Mission: Impossible (1998 video game)

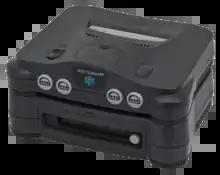
Developers originally intended to support Nintendo's 64DD floppy drive peripheral.

"Mission: Impossible" was announced in May 1996 as one of the first Nintendo 64 games, half a year before the console's launch. It was originally in development under a team from Ocean that was based in San Jose, California. Ocean, which was famous for creating numerous licensed video games, including successful games such as "Batman" and "Jurassic Park", decided to create "a spy simulation" game that would be worthy of the "Mission: Impossible" film. Because the yet unreleased Nintendo 64 was a relatively unknown platform when production started, "Mission: Impossible" was initially envisioned as an ambitious PC game. Versions for the 32X, Mega Drive, Sega Saturn, and SNES were also planned. The 16-bit versions were reportedly similar to the 2D "Flashback". Developer David Dixon, who previously worked on the Amiga version of the 1989 hit "RoboCop", created the game's engine. An early version of the game featured character models that were assembled using up to 350 polygons. A new artificial intelligence, called SOOL, was also created, allowing computer-controlled characters to be governed by a complex set of prioritized instructions.